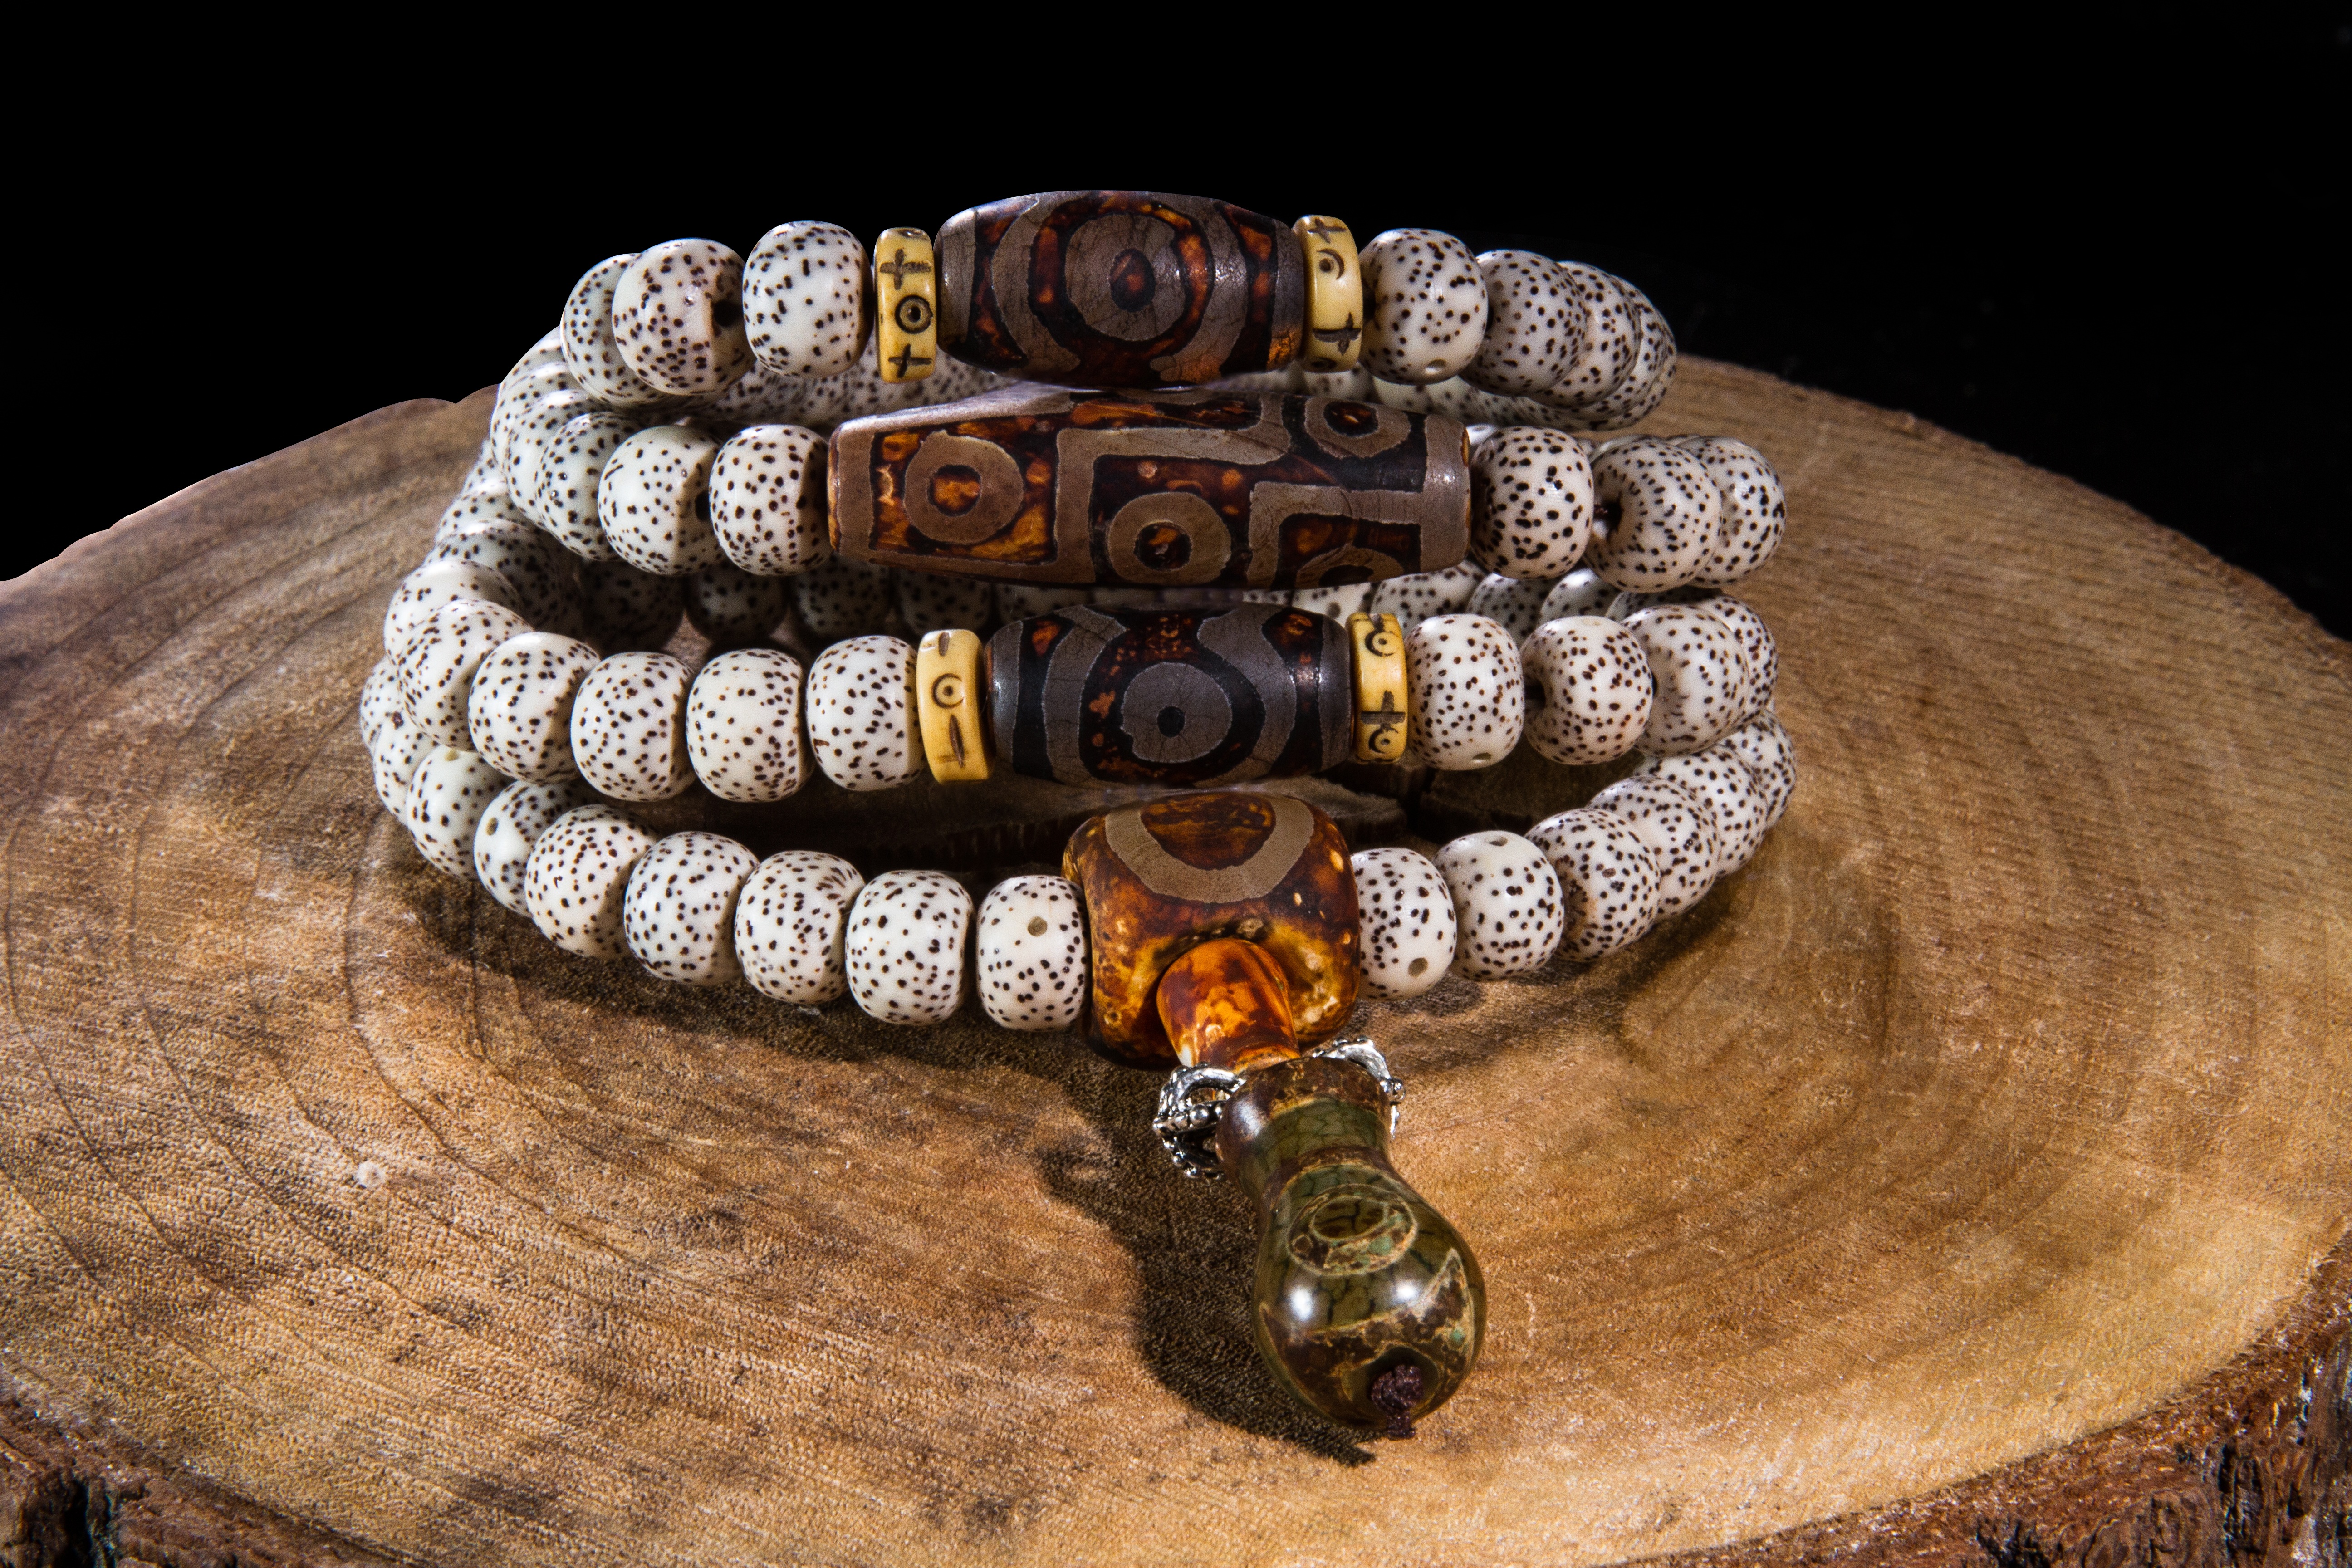
religion, reptile, jewelry, nepal, jewellery, buddha, carving, pearl, buddhist prayer beads, moon and stars bodhi, ancient history, fashion accessory